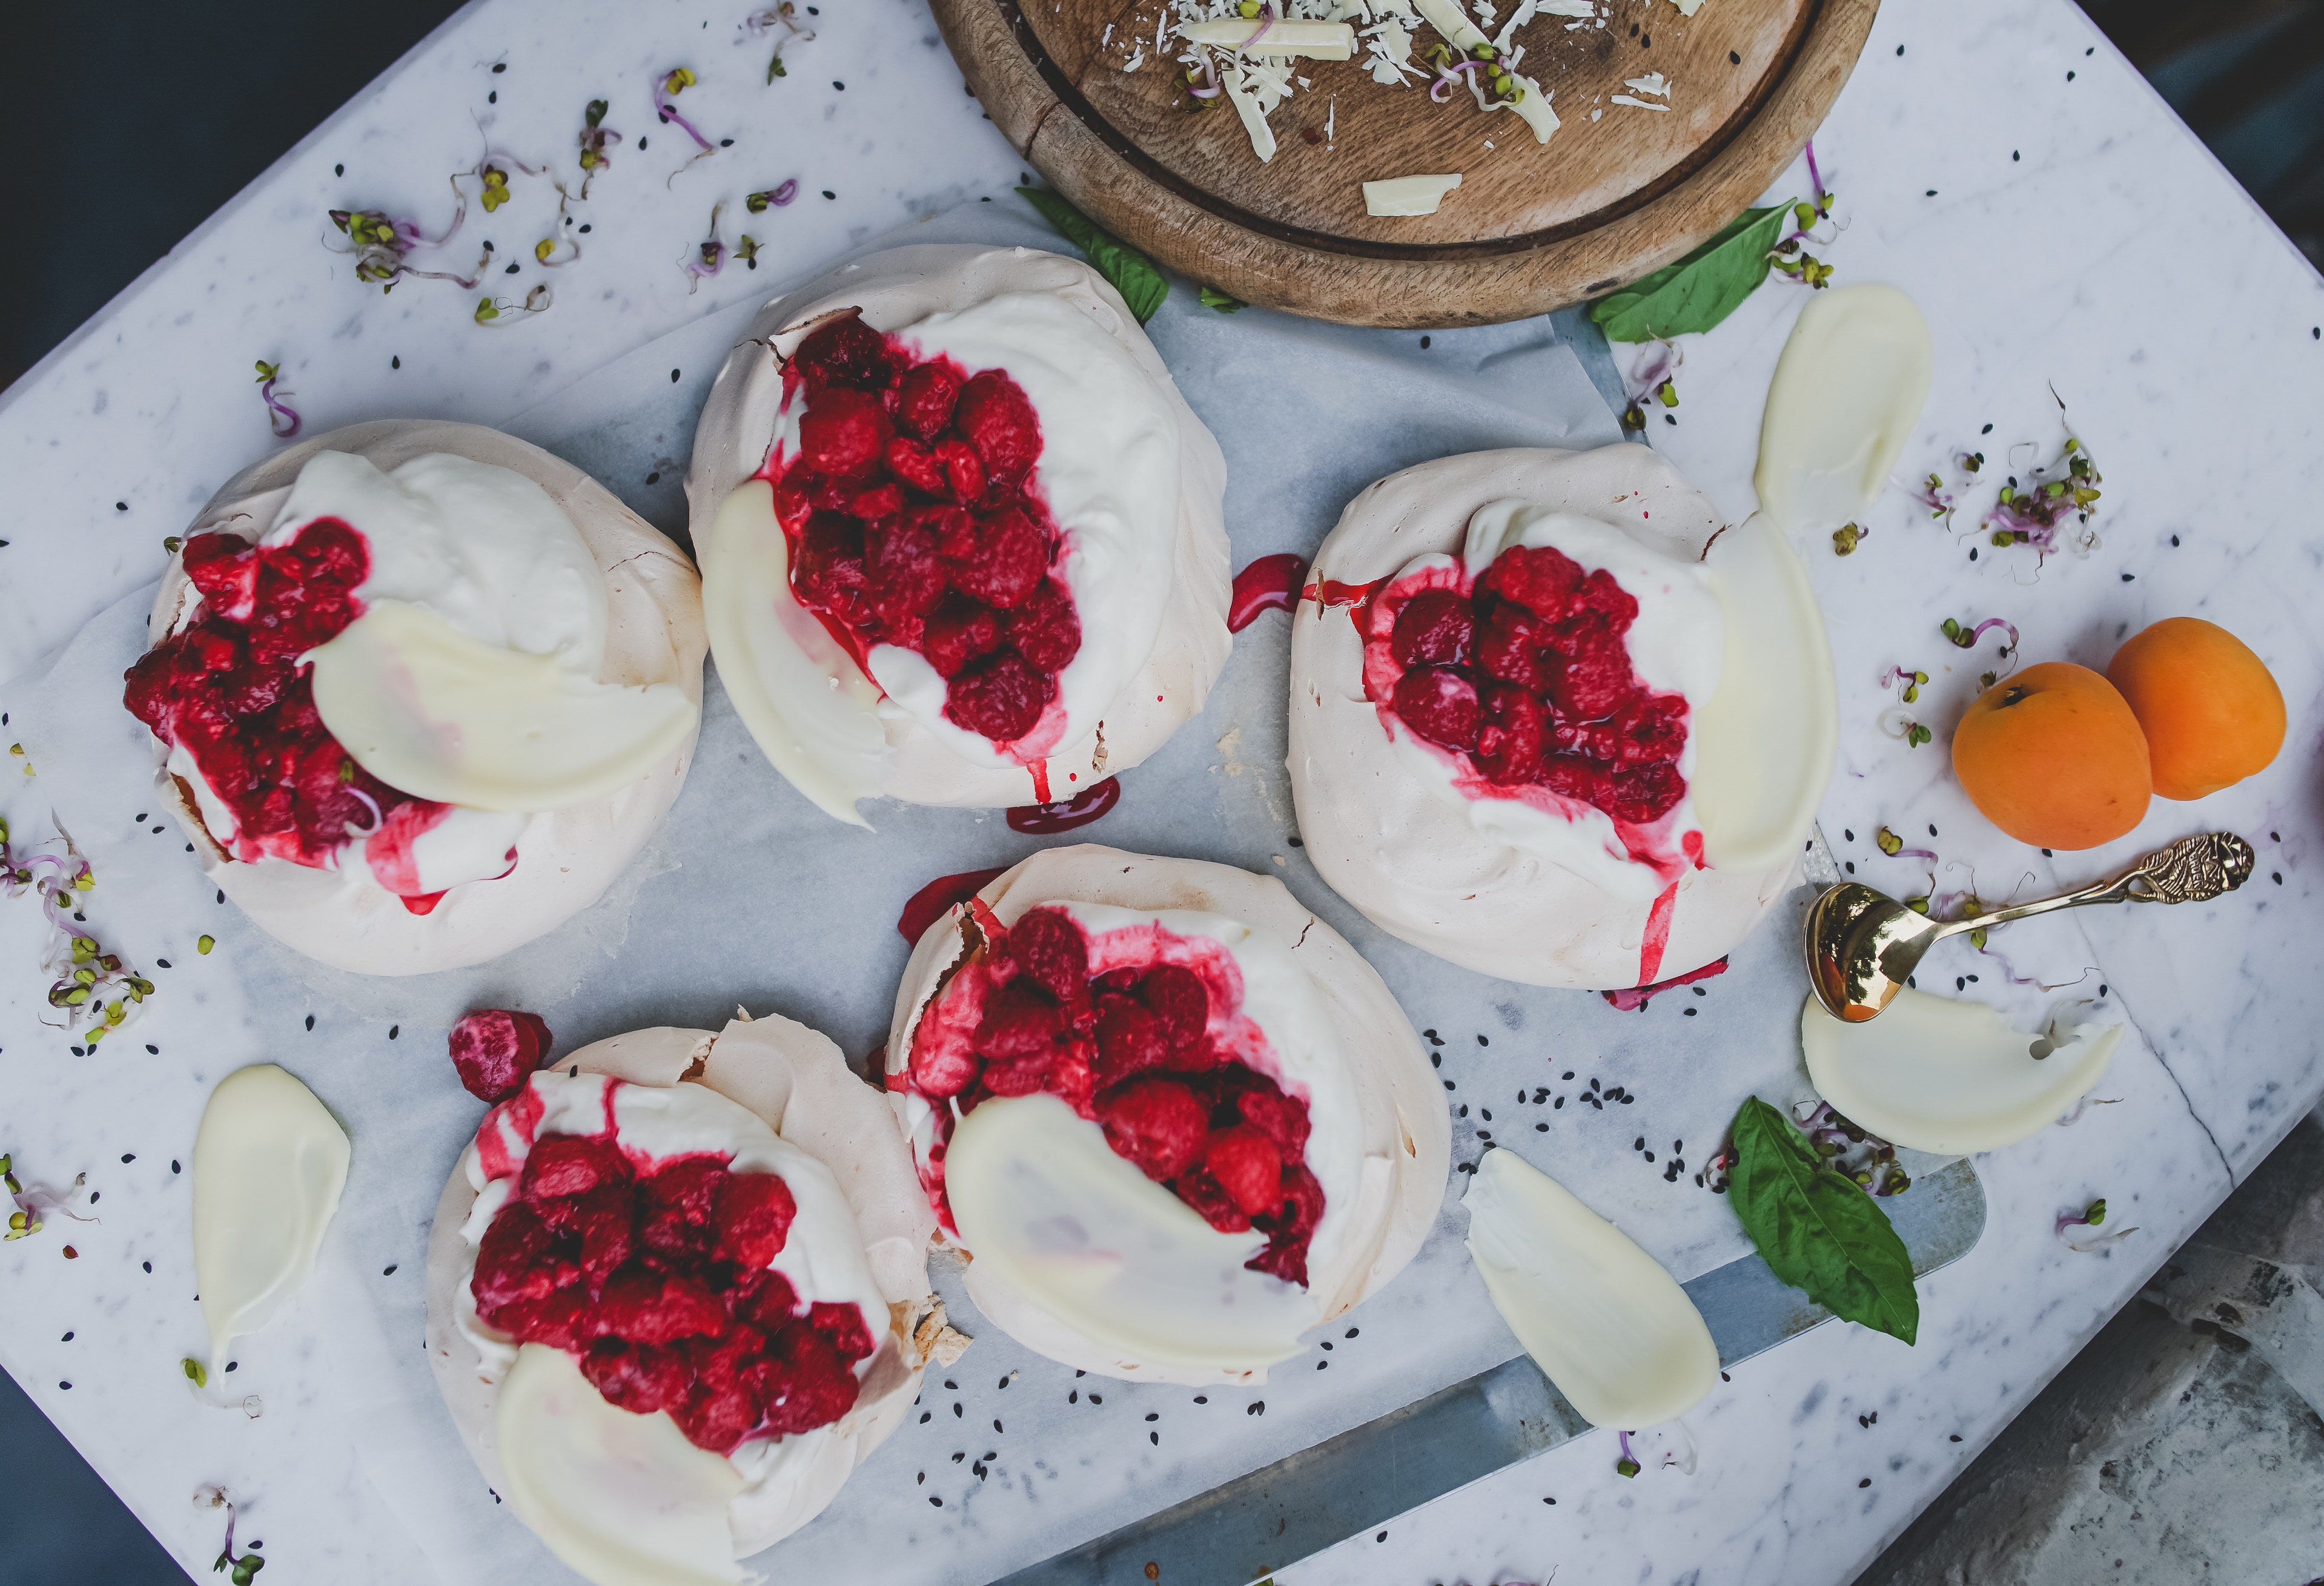
berry, food, baking, dessert, cream, dairy product, whipped cream, cool image, cool photo, sweetness, flavor, toppings, teaspoon, pavlova